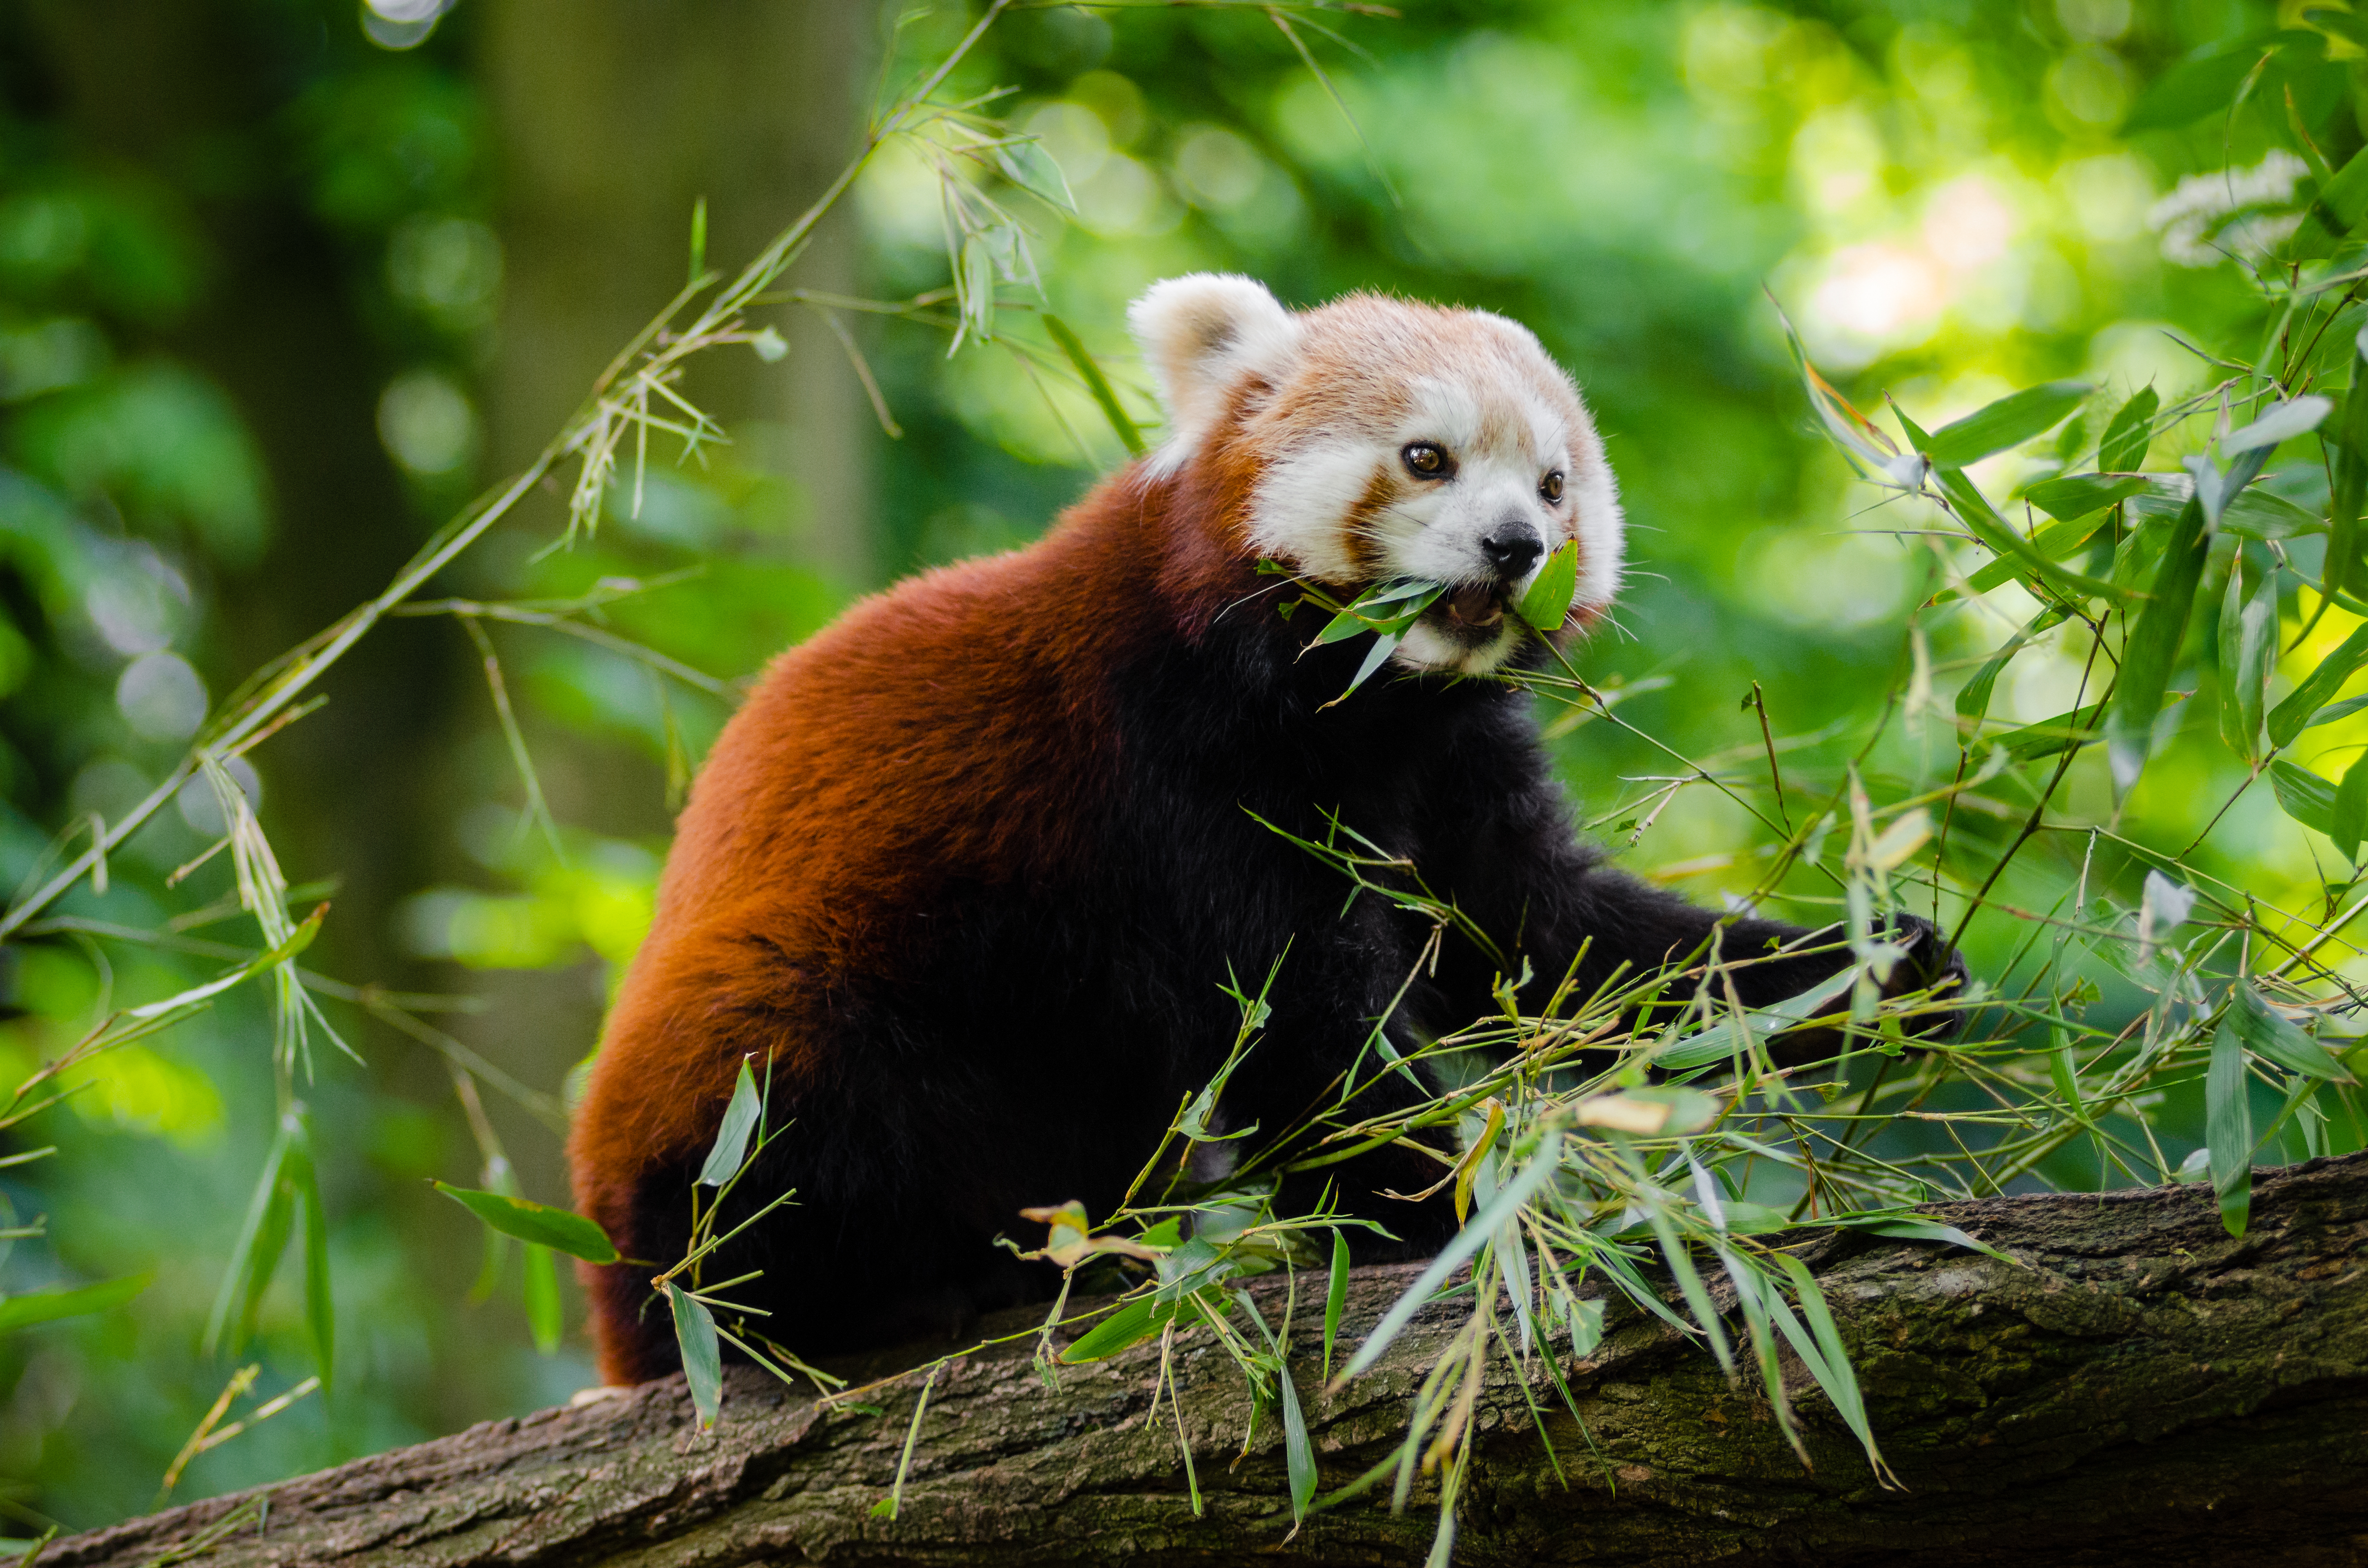
bokeh, animal, wildlife, zoo, red, mammal, fauna, red panda, panda, endangered, vertebrate, germany, mustelidae, polecat